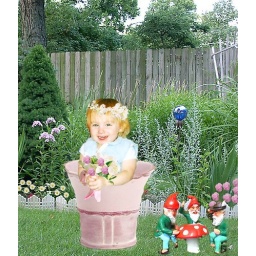
Maddie in a flower pot